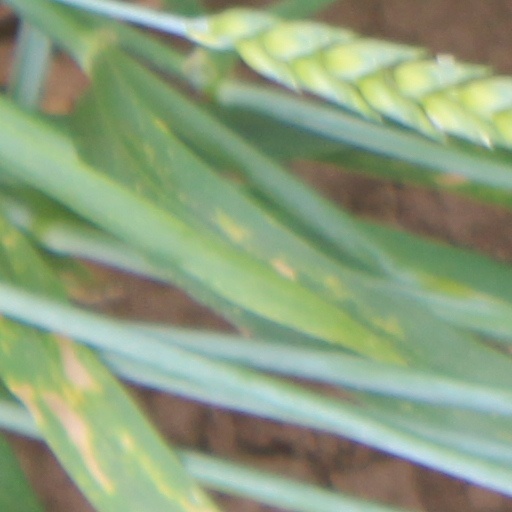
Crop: wheat